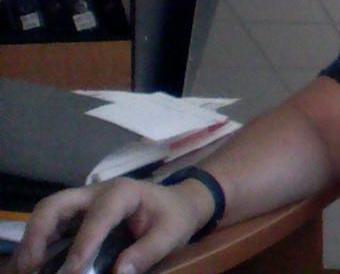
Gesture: no_gesture